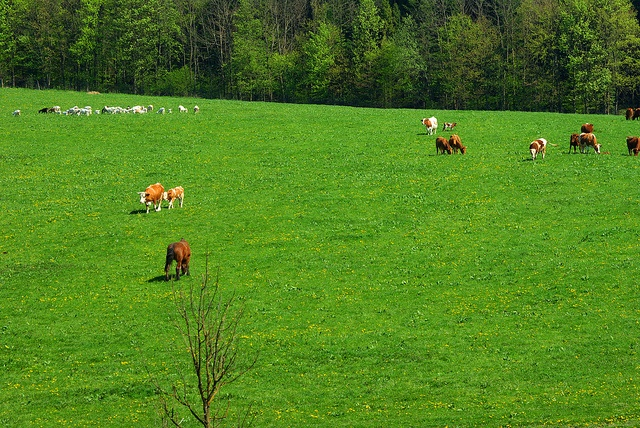
A group of livestock are grazing in bright green grass.
A group of dogs are roaming around a bright green field.
A green pasture with cattle spread around it.
Cows and horses graze in a wide open green field.
Cattle and horses grazing in a green pasture.